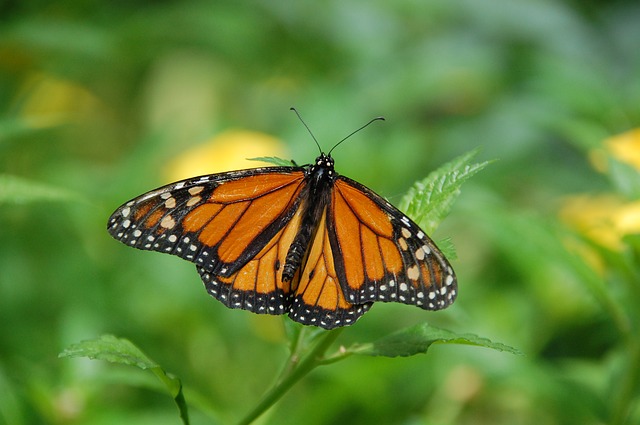
Label: butterfly